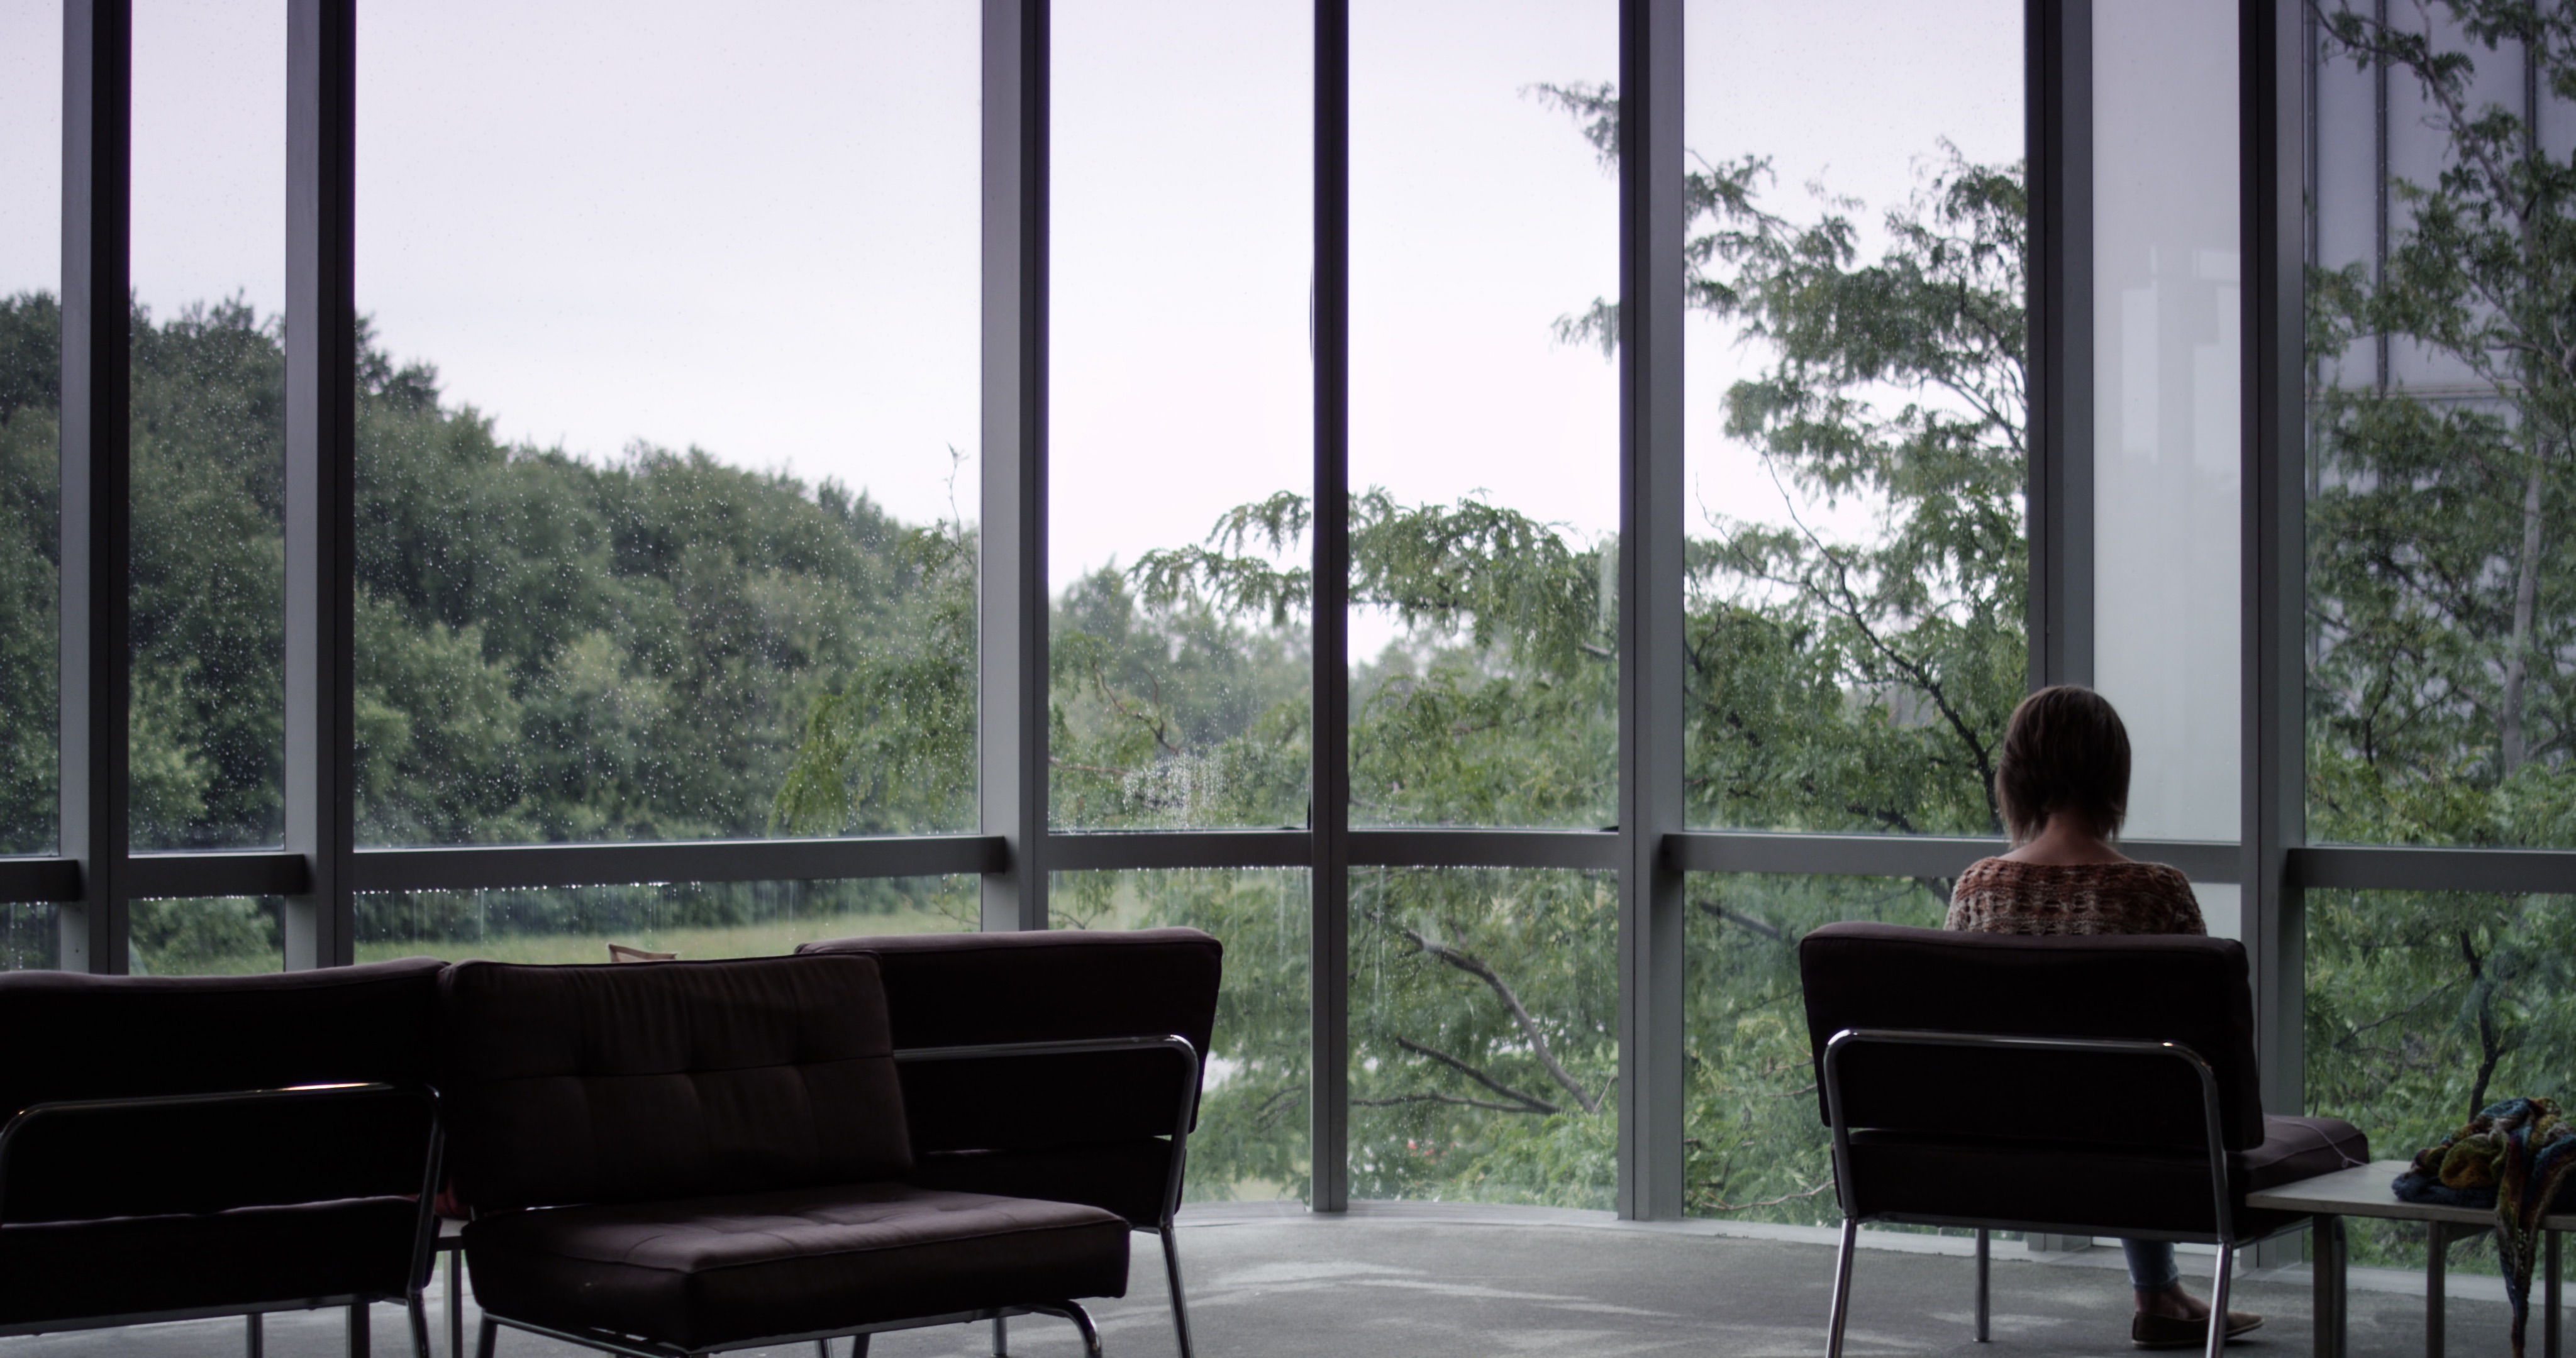
house, window, home, porch, property, living room, furniture, room, interior design, design, estate, condominium, window covering